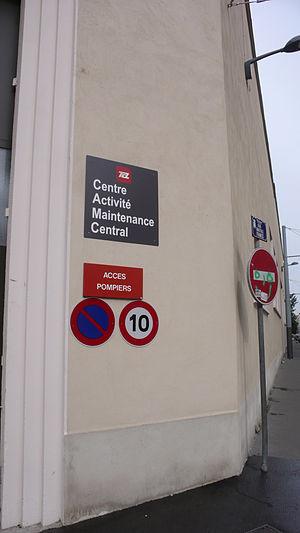
centre activité et maintenace - TCL, F-69100 Villeurbanne
Le réseau d'autobus de Lyon couvre l'ensemble des 59 communes de la Métropole de Lyon, les huit communes de la communauté de communes de l'Est lyonnais et six autres communes situées hors de la métropole et membres du SYTRAL.